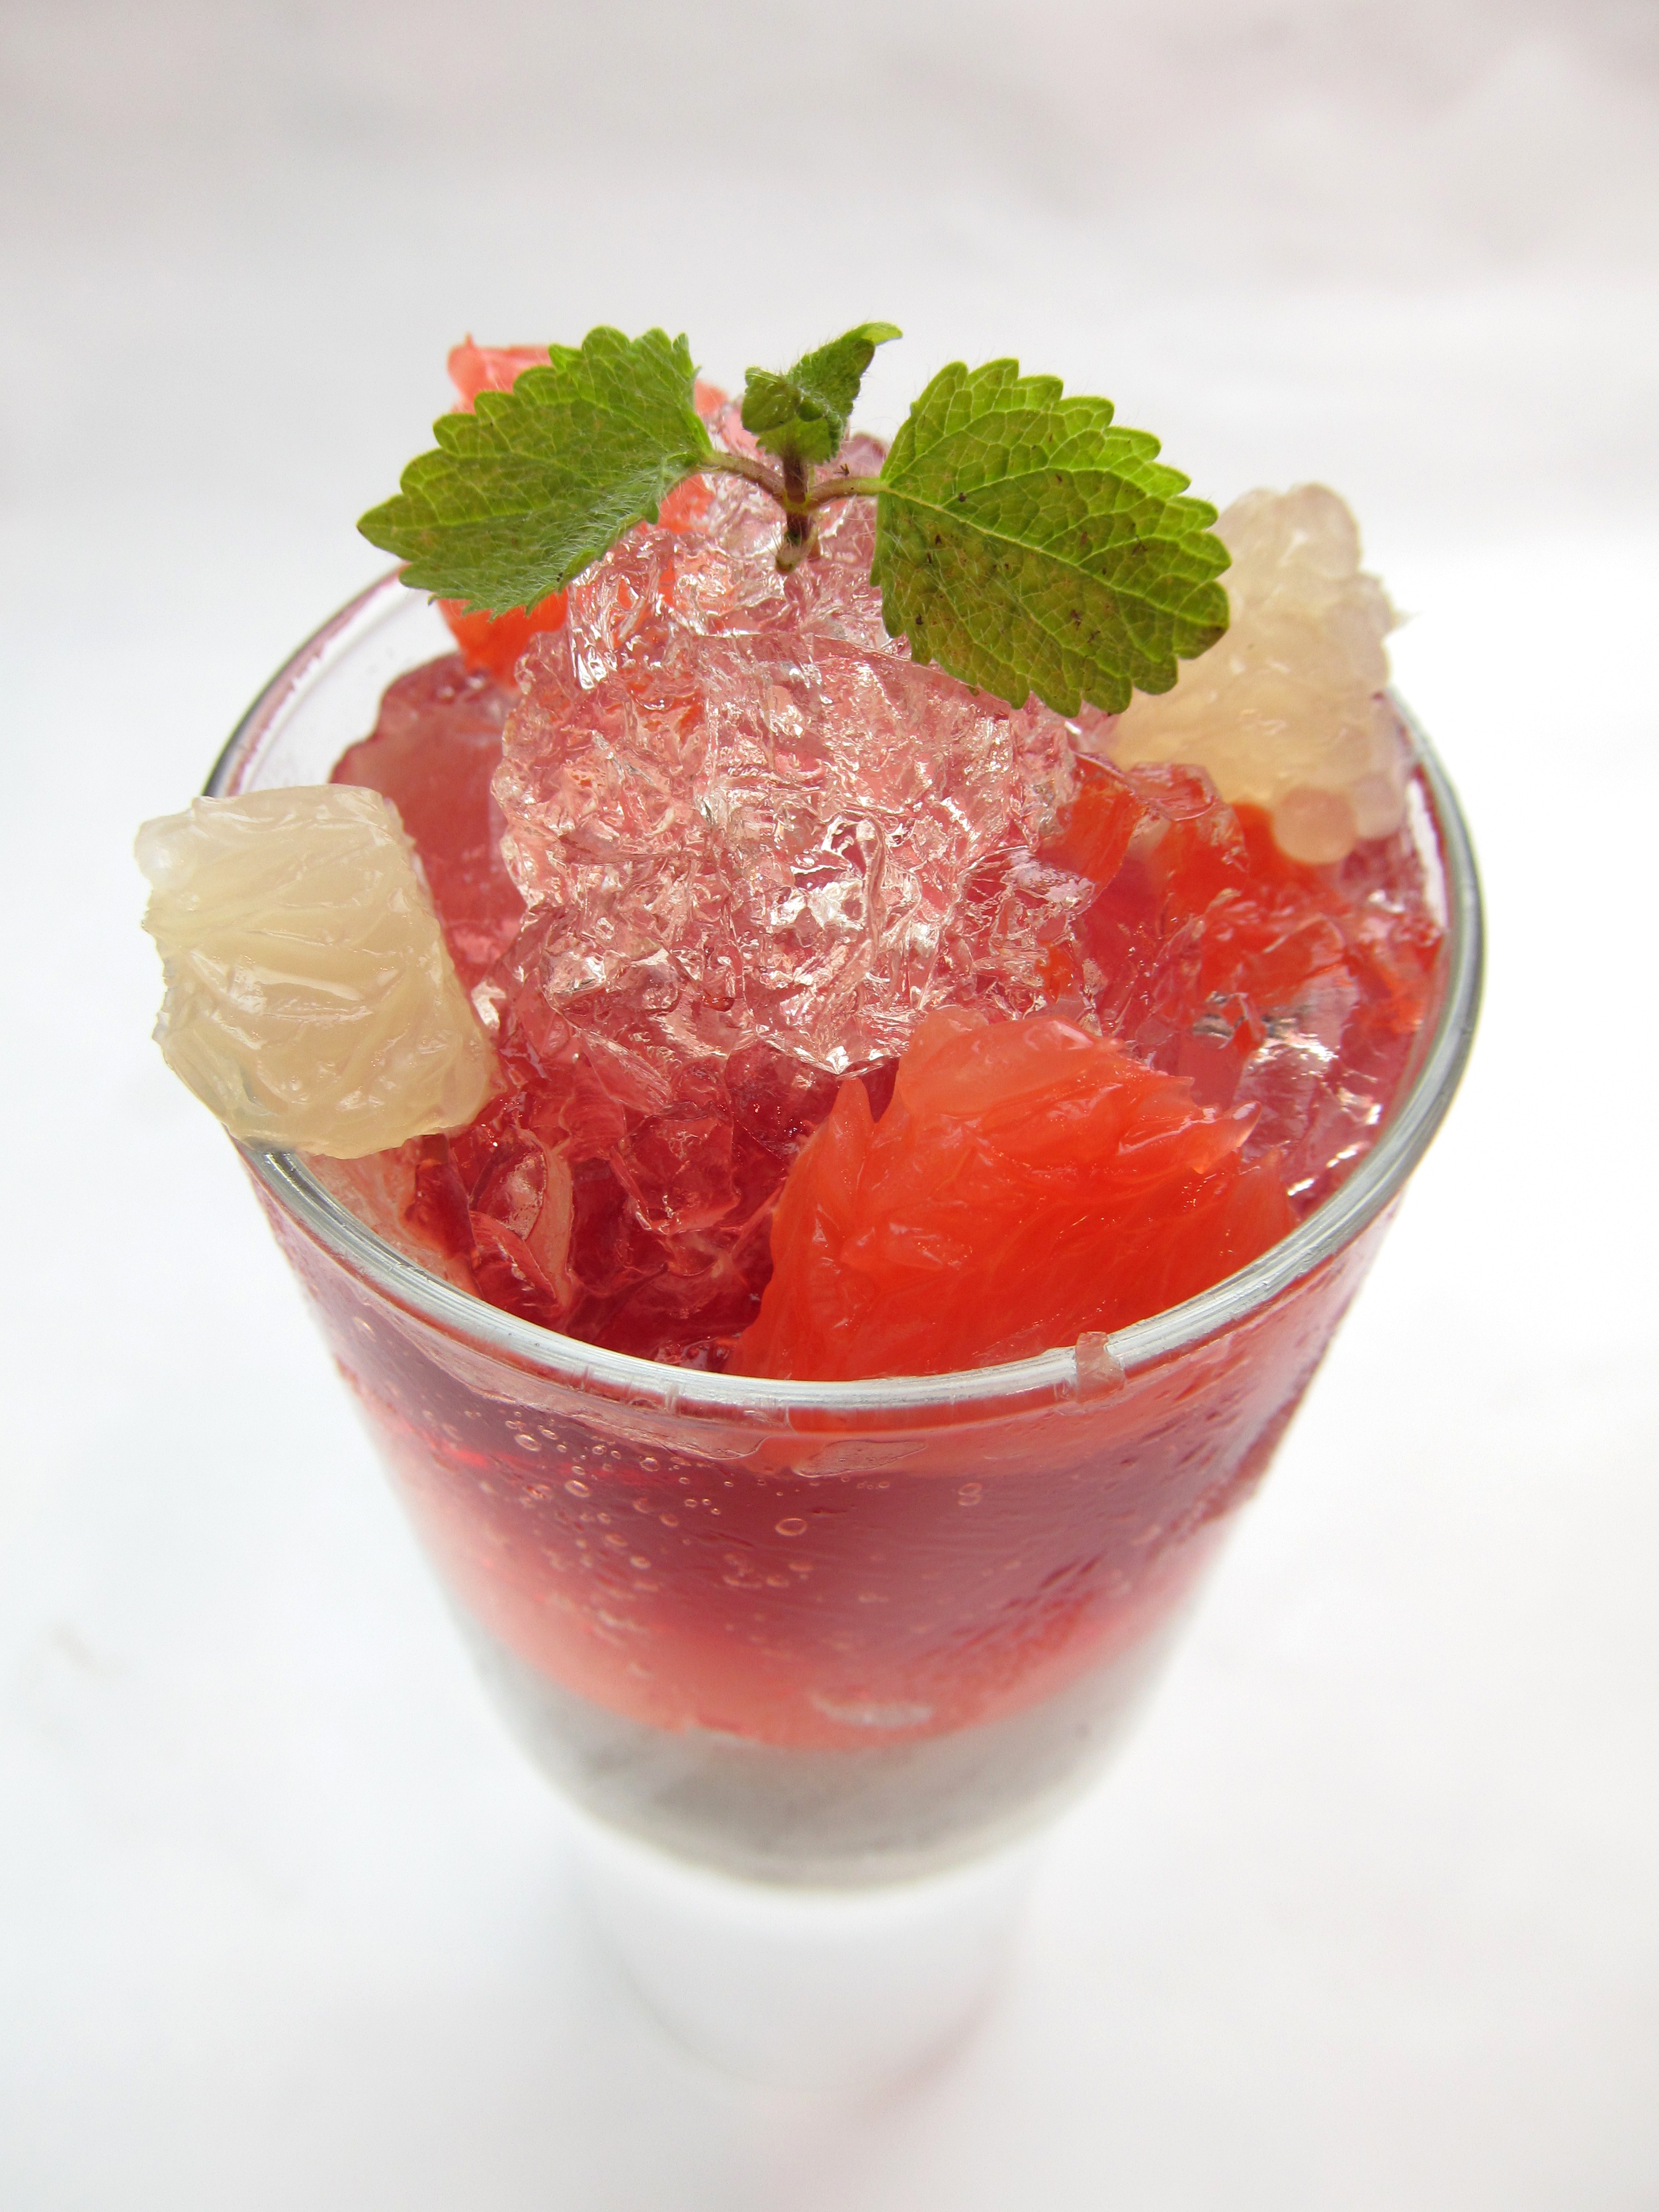
plant, raspberry, fruit, sweet, glass, summer, food, produce, ice cream, dessert, cuisine, cake, strawberry, grapefruit, jelly, exotic, strawberries, sweetness, verne, citrus fruits, suites, france confectionery, sorbet, granita, ais kacang, peach melba, kakig ri